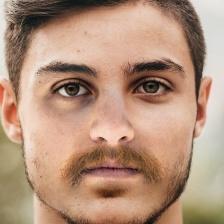
Label: faces